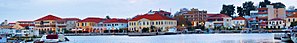
Preveza
Preveza set fra vandet
Preveza er en by i det nordvestlige Grækenland, i regionen Epirus, regiondelen Preveza. Det er den vigtigste by i præfekturet.